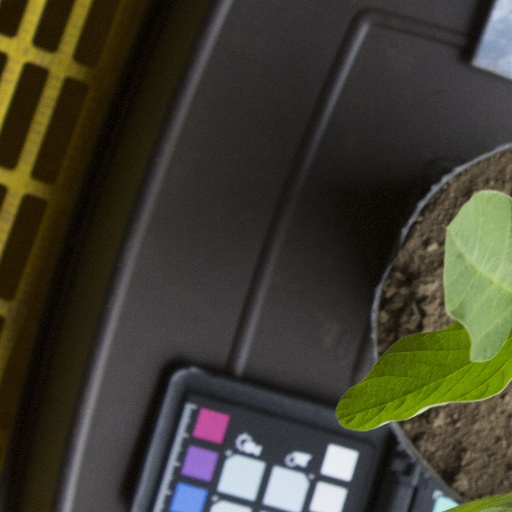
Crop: soybean